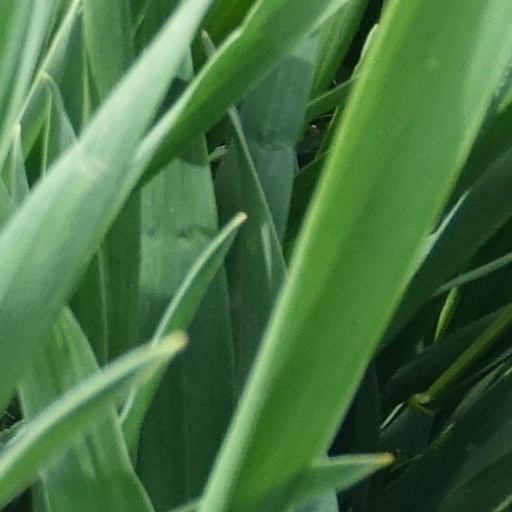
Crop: wheat